Charles F. Blair Jr.

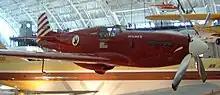
Charles Blair's Excalibur III on display at the Steven F. Udvar-Hazy Center (NASM)

In 1950 Pan American World Airways purchased a P-51 Mustang to allow Blair a chance to attempt a new long-distance record. A P-51C equipped with long-range internal fuel tanks, the aircraft had been flown by Paul Mantz, winning the transcontinental Bendix Trophy air races in 1946 and 1947, and finishing second in 1948 and third in 1949. Rechristening the plane "Stormy Petrel" and then "Excalibur III", Blair began setting records. On January 31, 1951, Blair flew nonstop from New York to London to test the jet stream, traveling at an average speed of in seven hours and 48 minutes, setting a record for a piston engine plane. On May 29 of the same year he flew from Bardufoss, Norway, to Fairbanks, Alaska, flying 3260 nonstop miles across the North Pole. Captain Blair was awarded the Harmon Trophy from President Truman. That same year he was also awarded the Gold Medal of the Norwegian Aero Club. The Excalibur III is now on display at the Steven F. Udvar-Hazy Center.